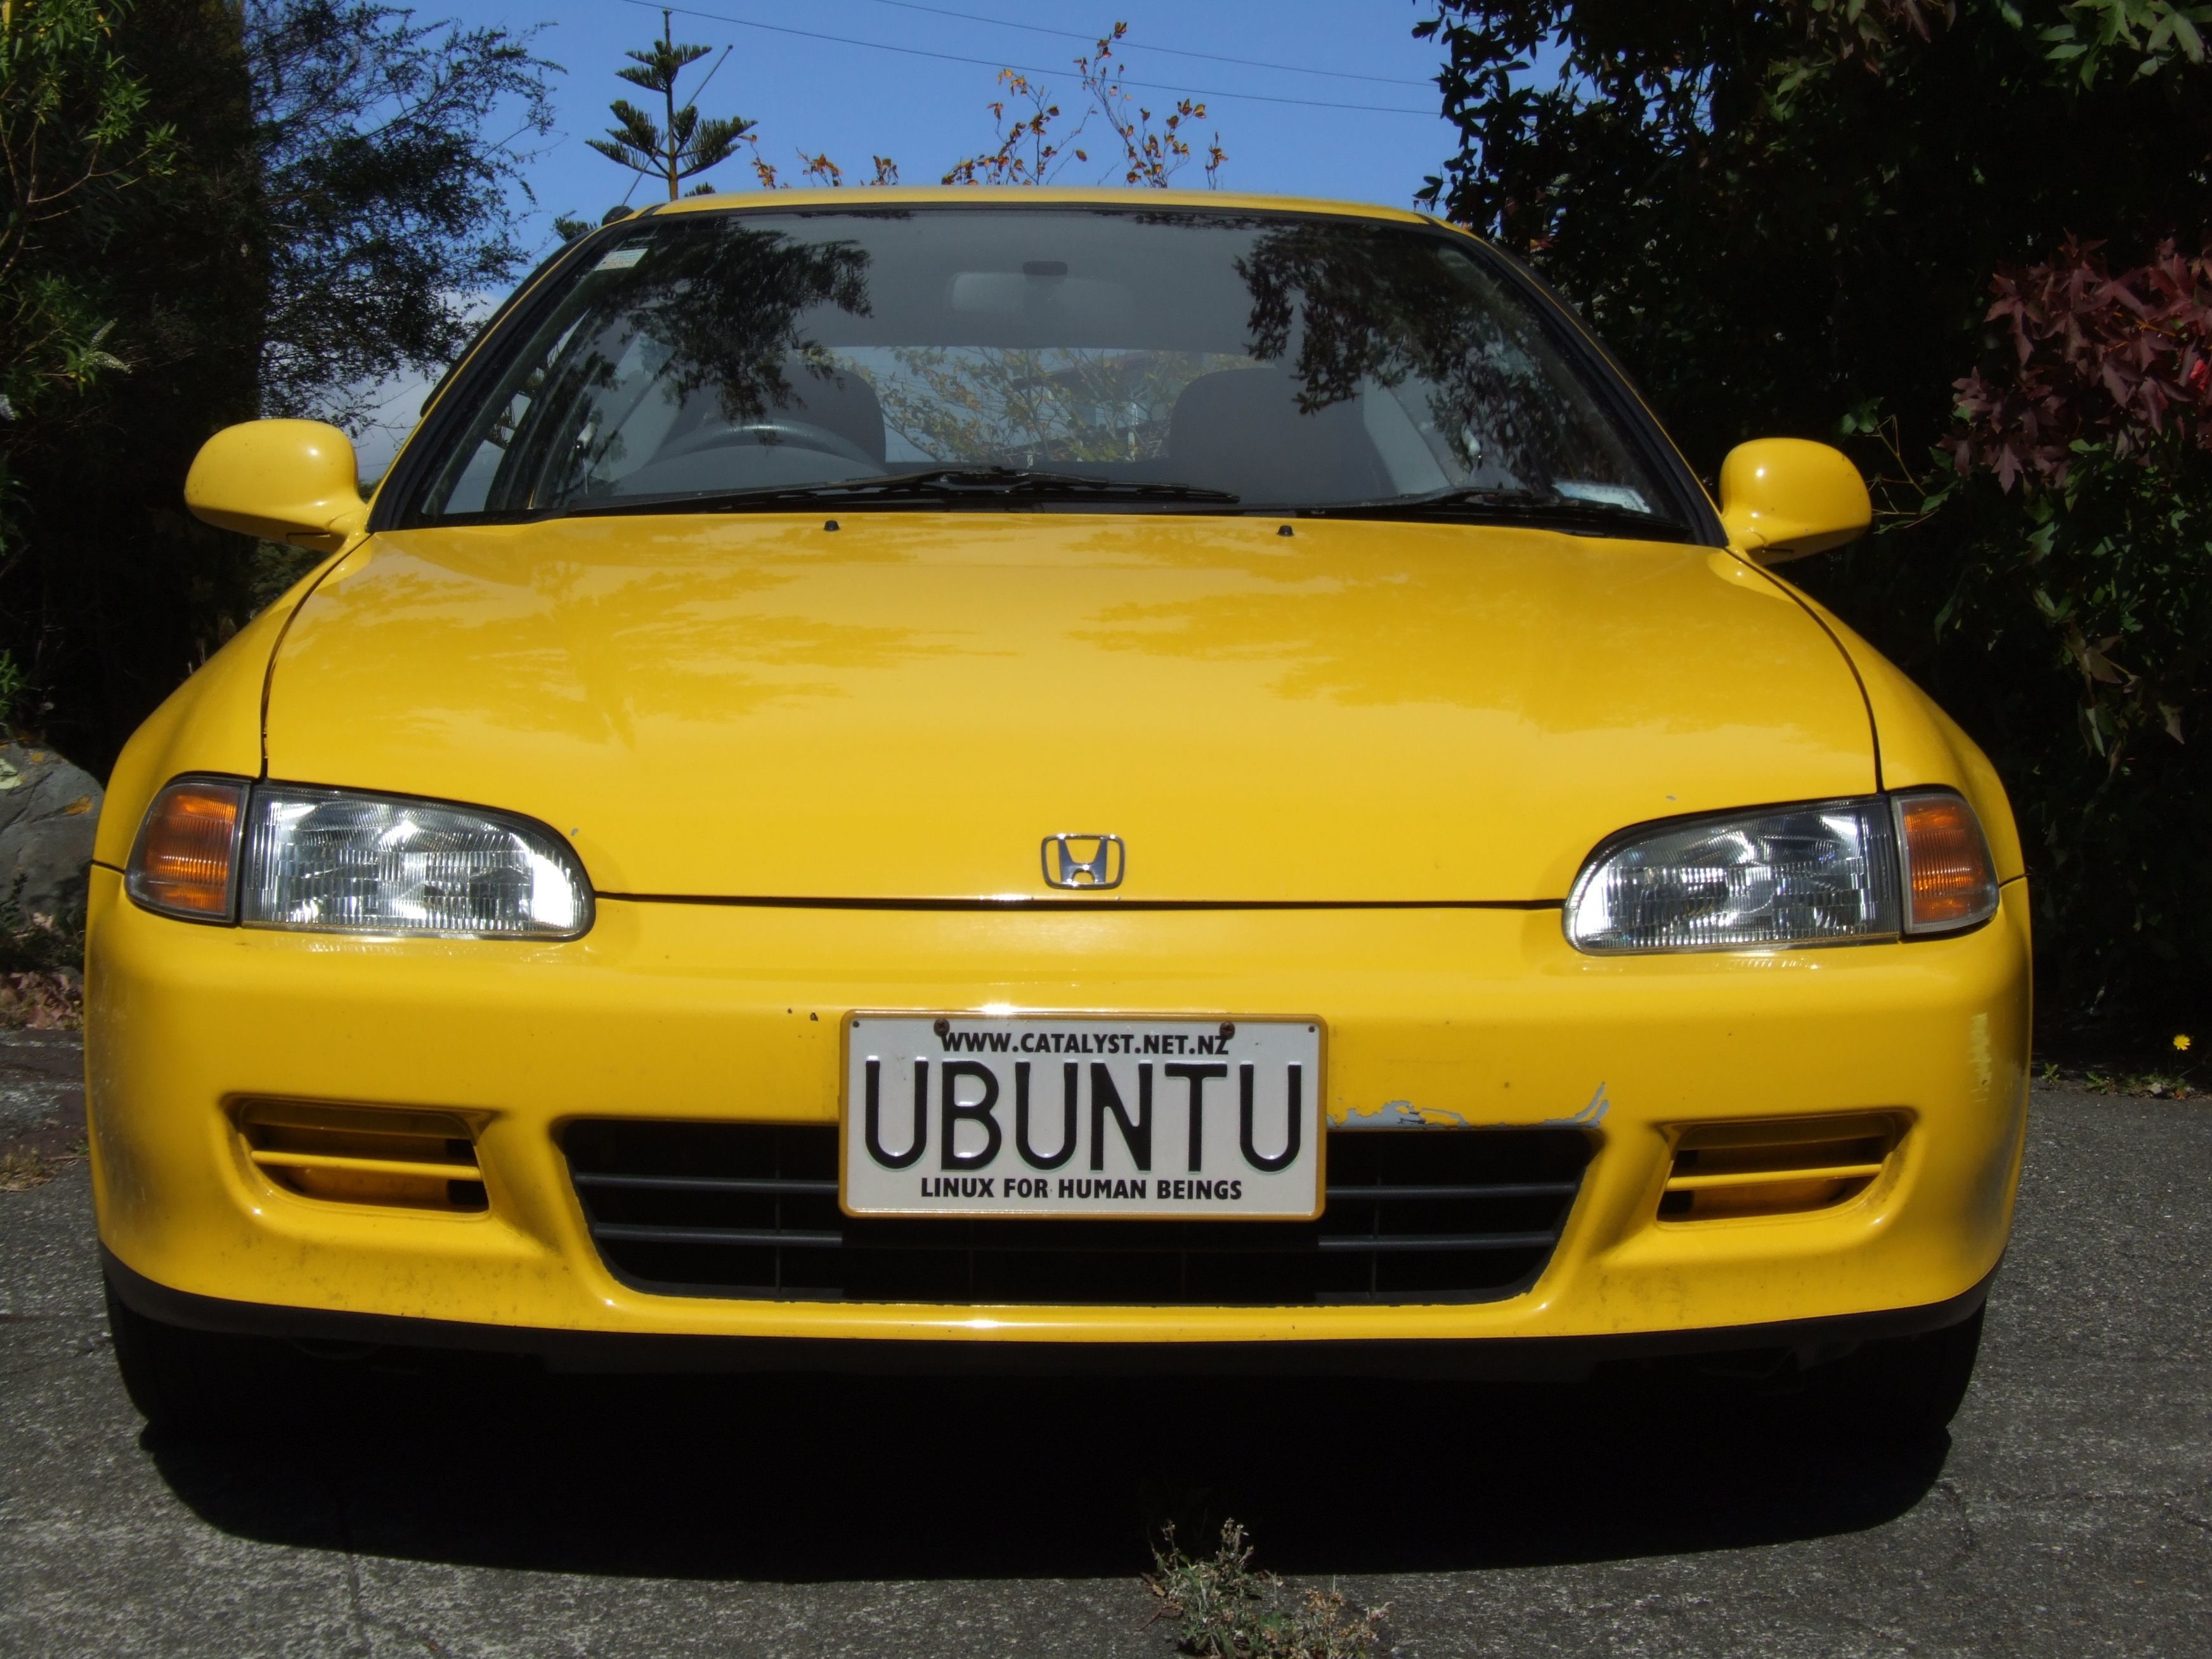
sport, car, wheel, automobile, transportation, vehicle, sports car, bumper, cars, sedan, honda, fast, vehicles, land vehicle, automobile make, automotive exterior